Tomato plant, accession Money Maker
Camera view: tilt-top (135 deg); turntable rotation: 300 degrees
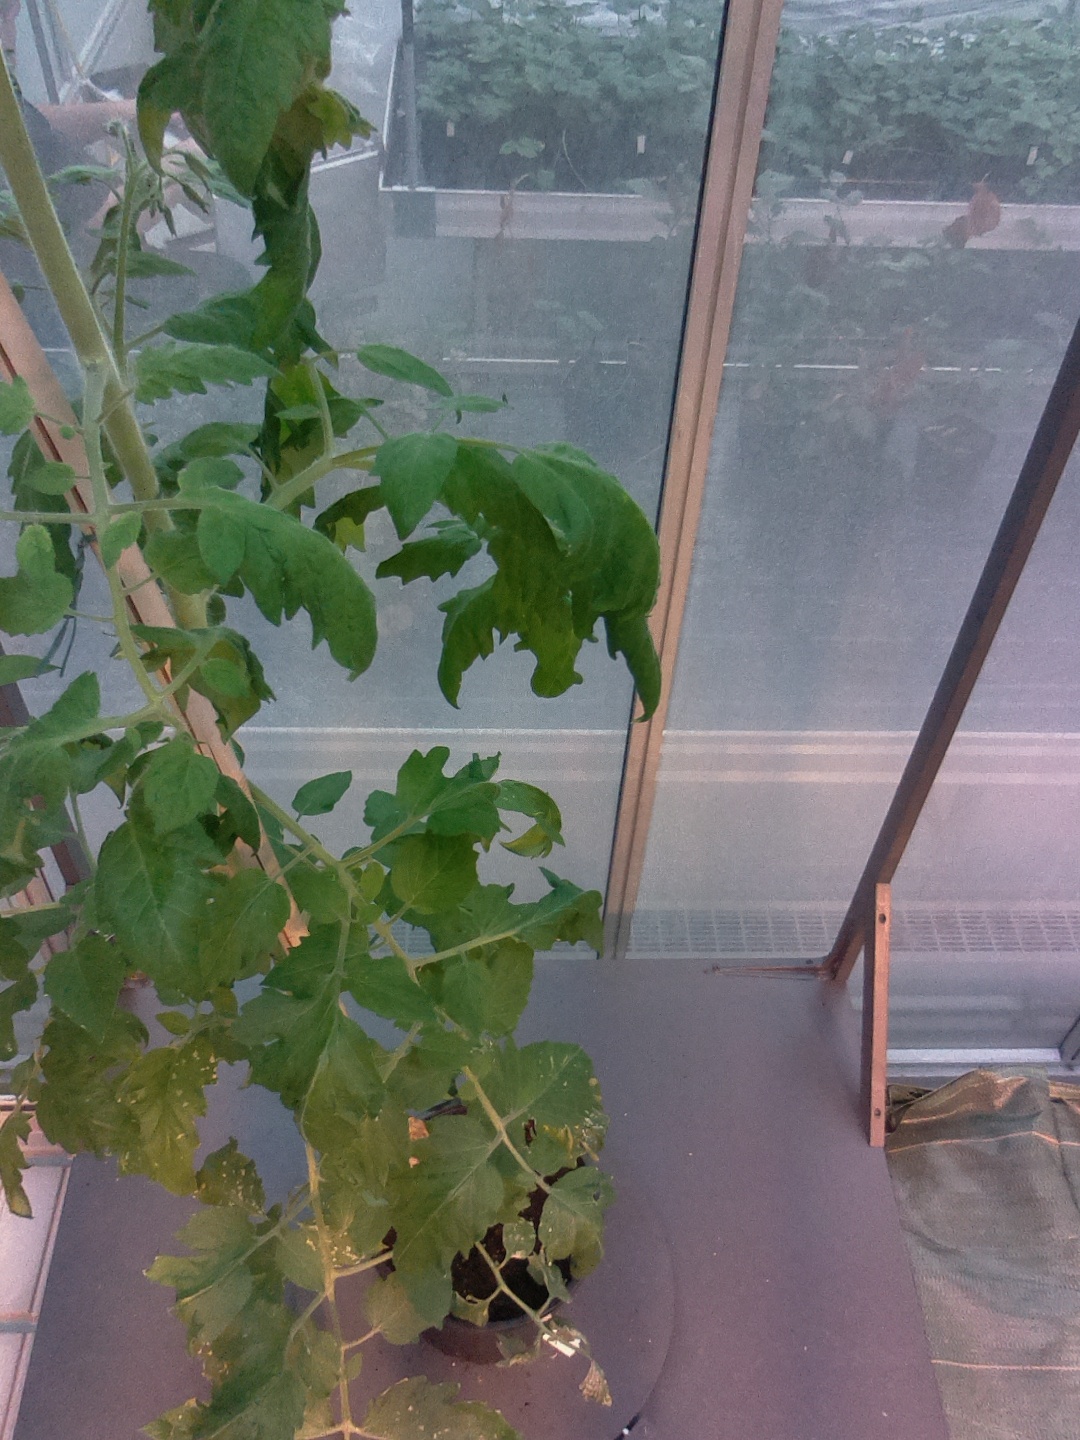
BBCH growth stage 67: Full flowering, 70%-80% of flowers open, more petals falling